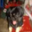
Label: dog